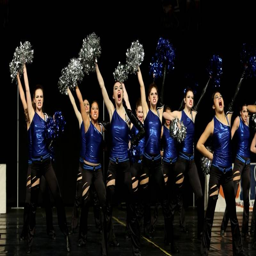
high school performs in the division on saturday .